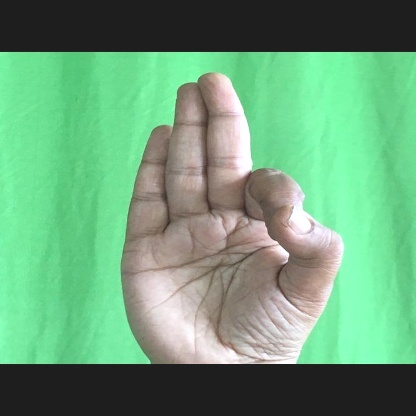
Mudra: Aralam